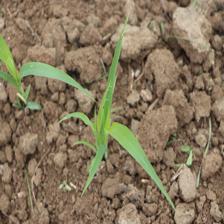
Label: Sorghum